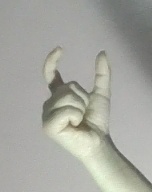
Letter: nun